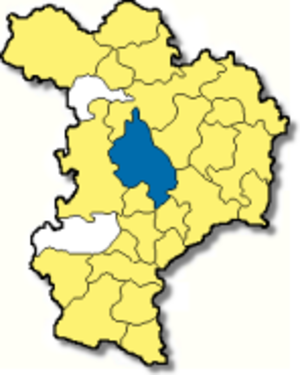
Abensberg / Geografi / Inddeling
Abensbergs beliggenhed i Landkreis Kelheim
Abensberg er en by i Landkreis Kelheim i Regierungsbezirk Niederbayern i den tyske delstat Bayern. Den ligger cirka 30 km syd for Regensburg cirka 40 km nordøst for Ingolstadt cirka 60 km vest for Landshut og cirka 100 km nord for München.